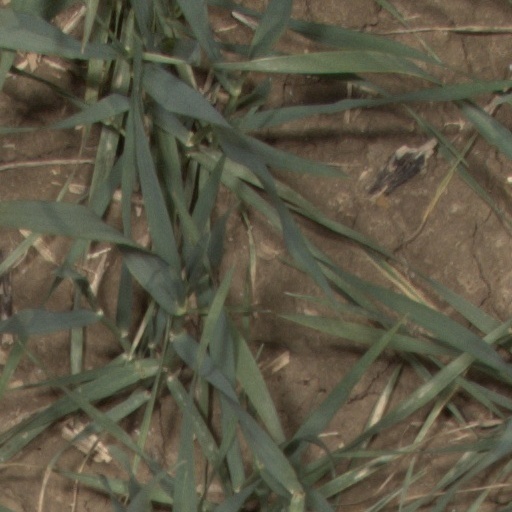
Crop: wheat